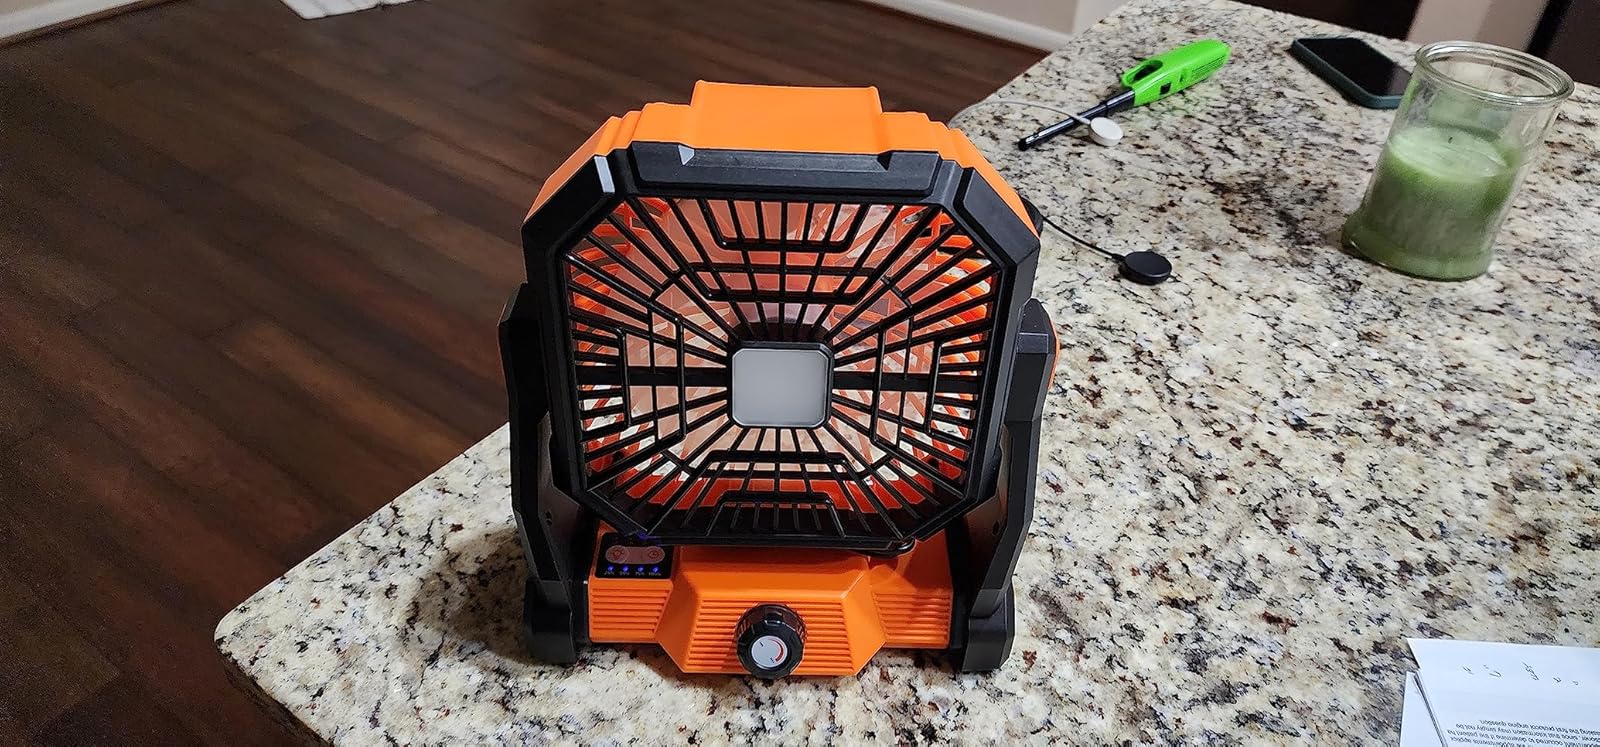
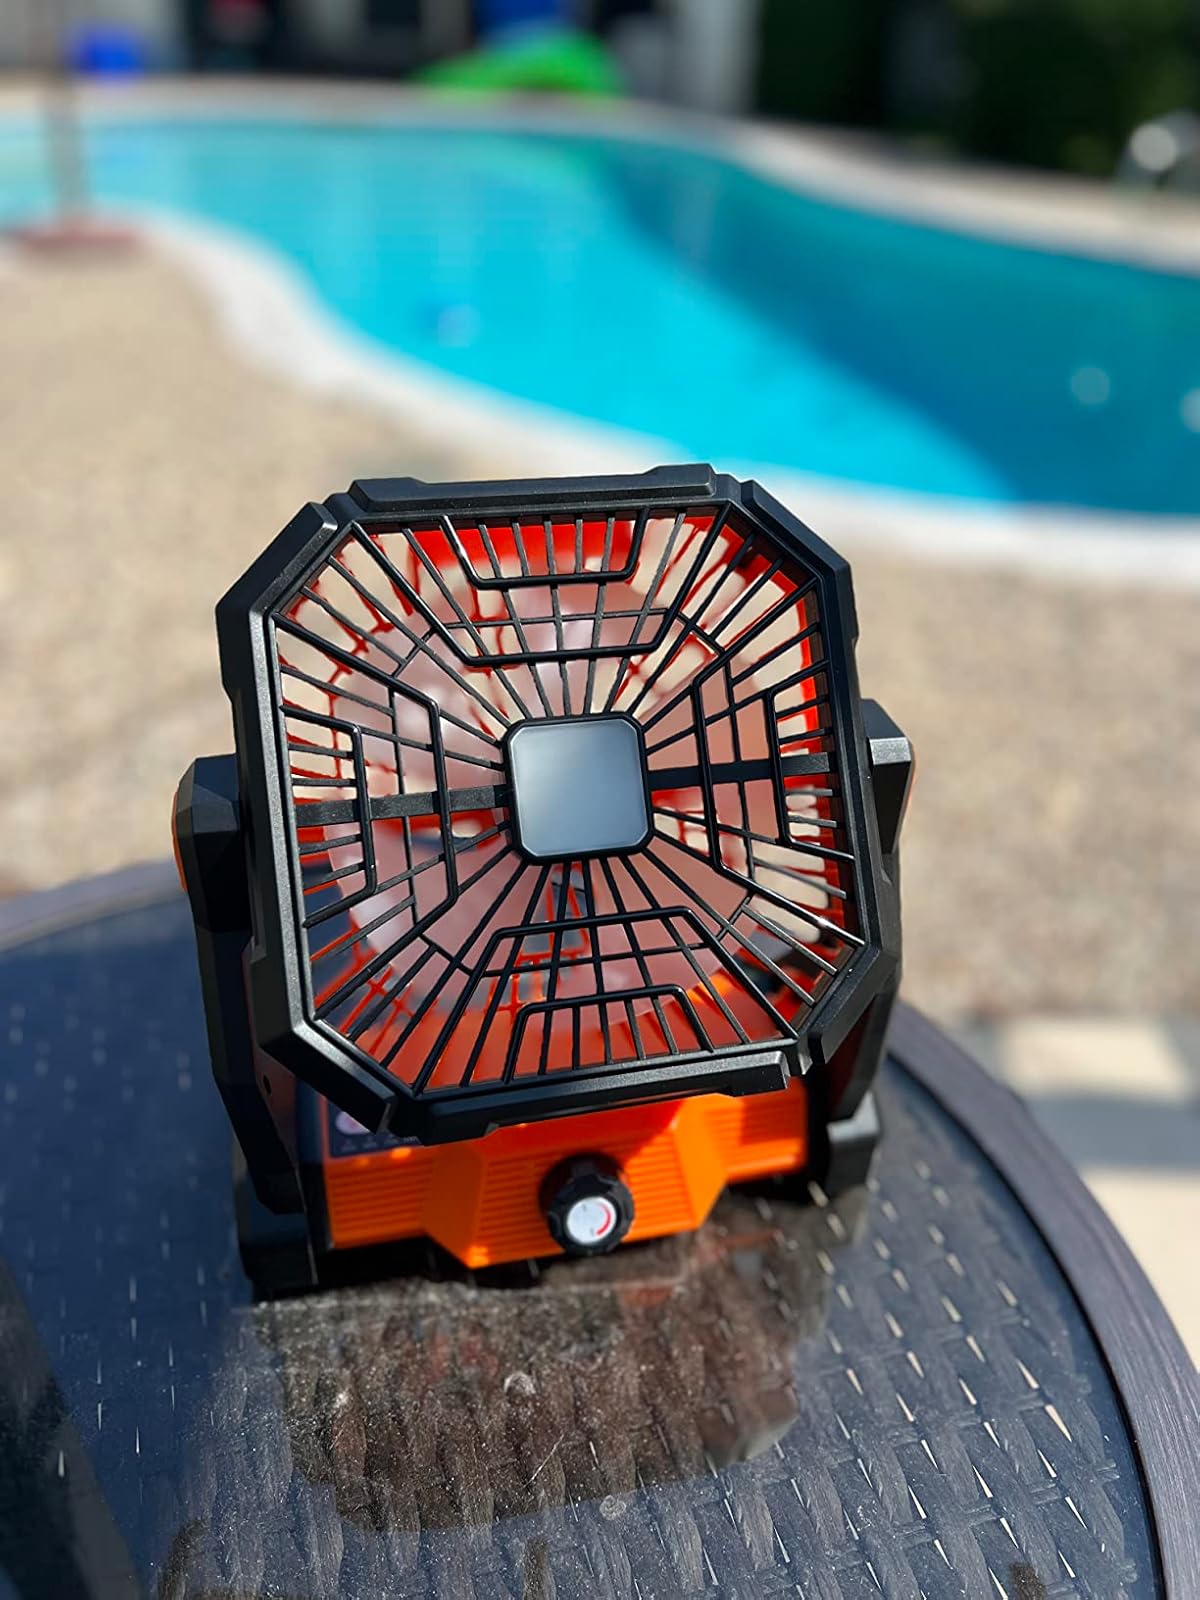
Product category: lantern
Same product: yes